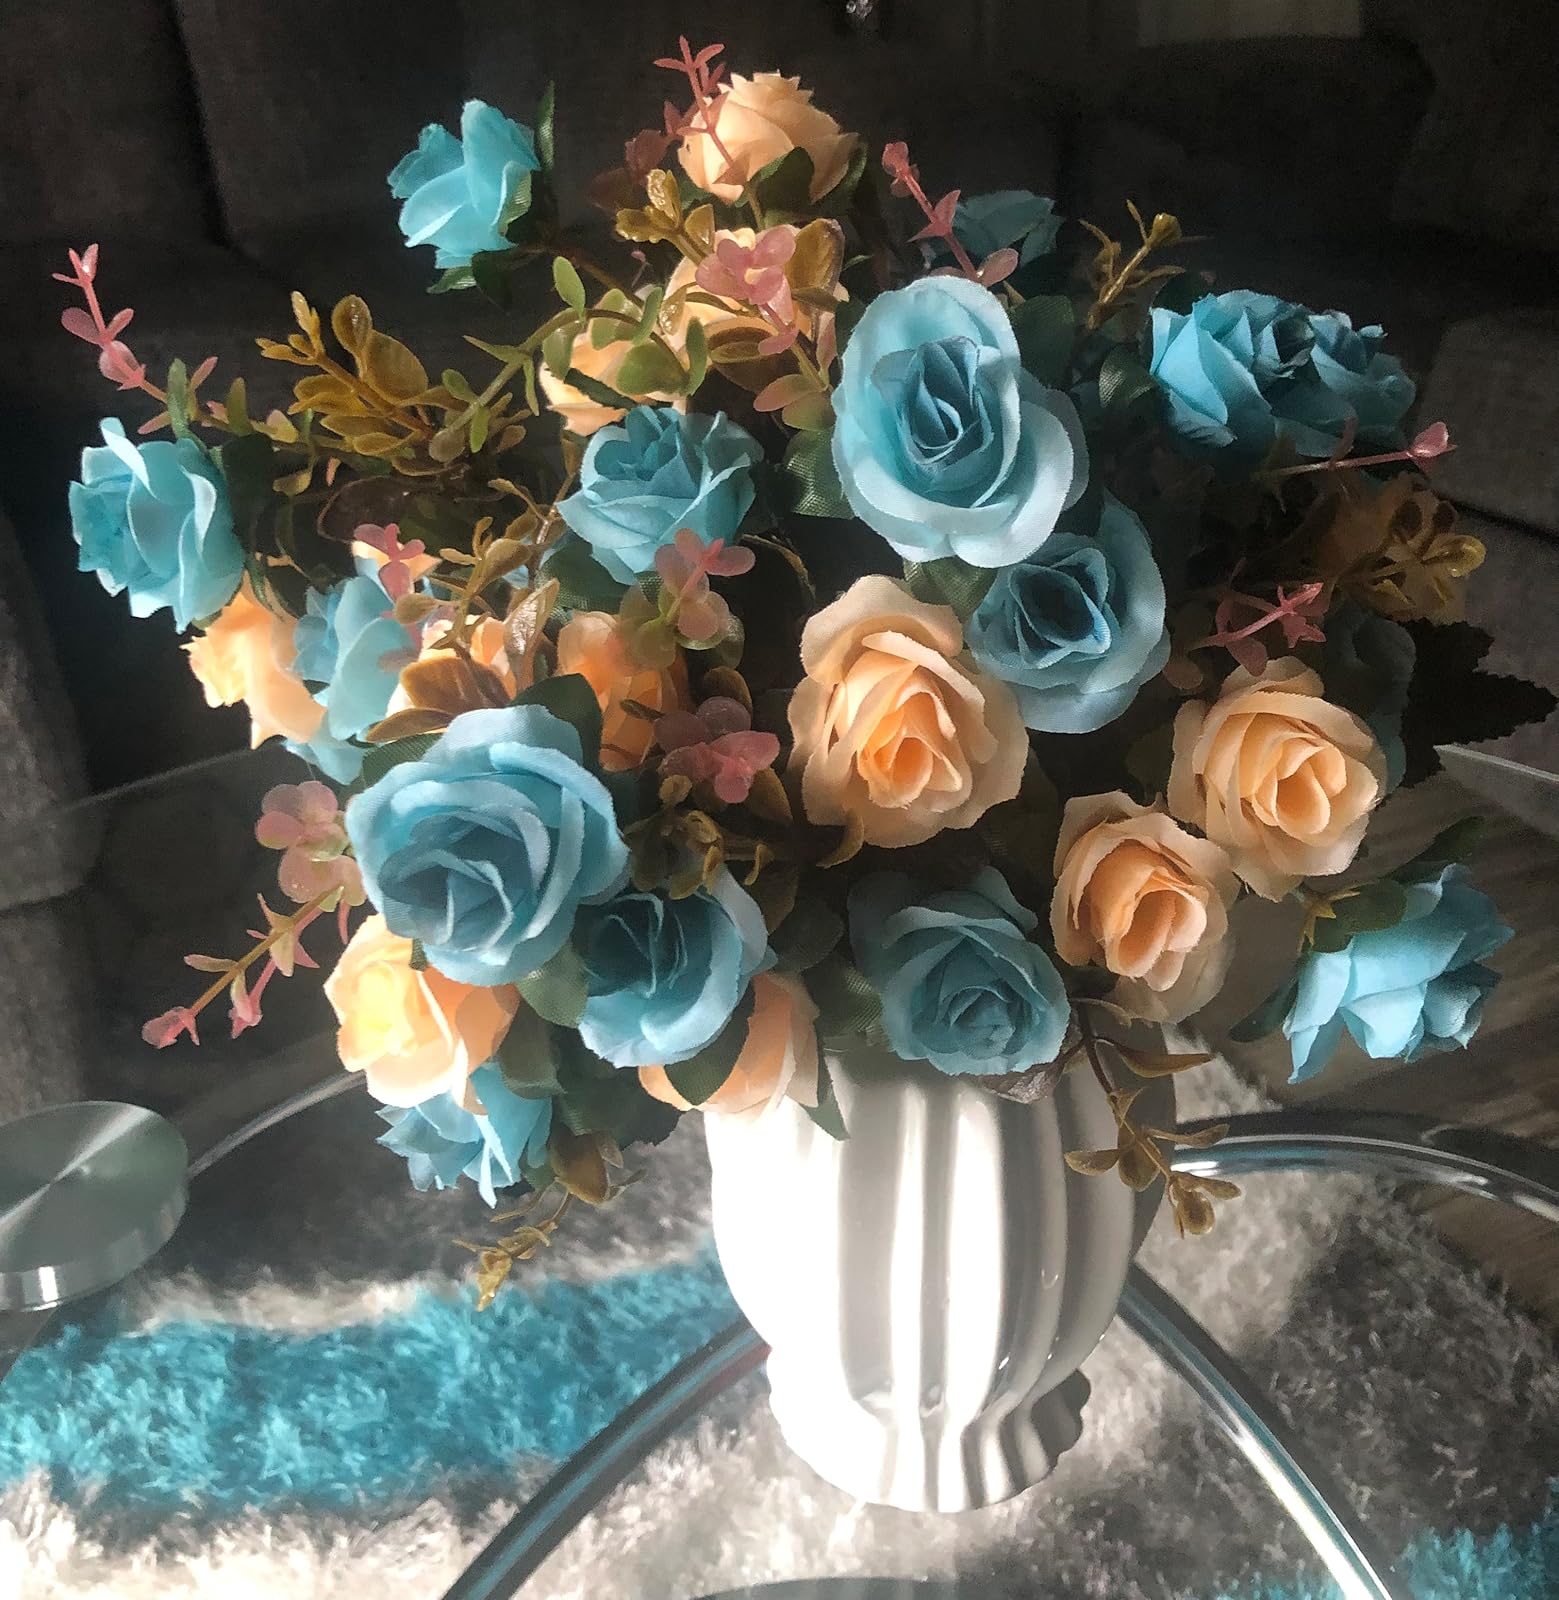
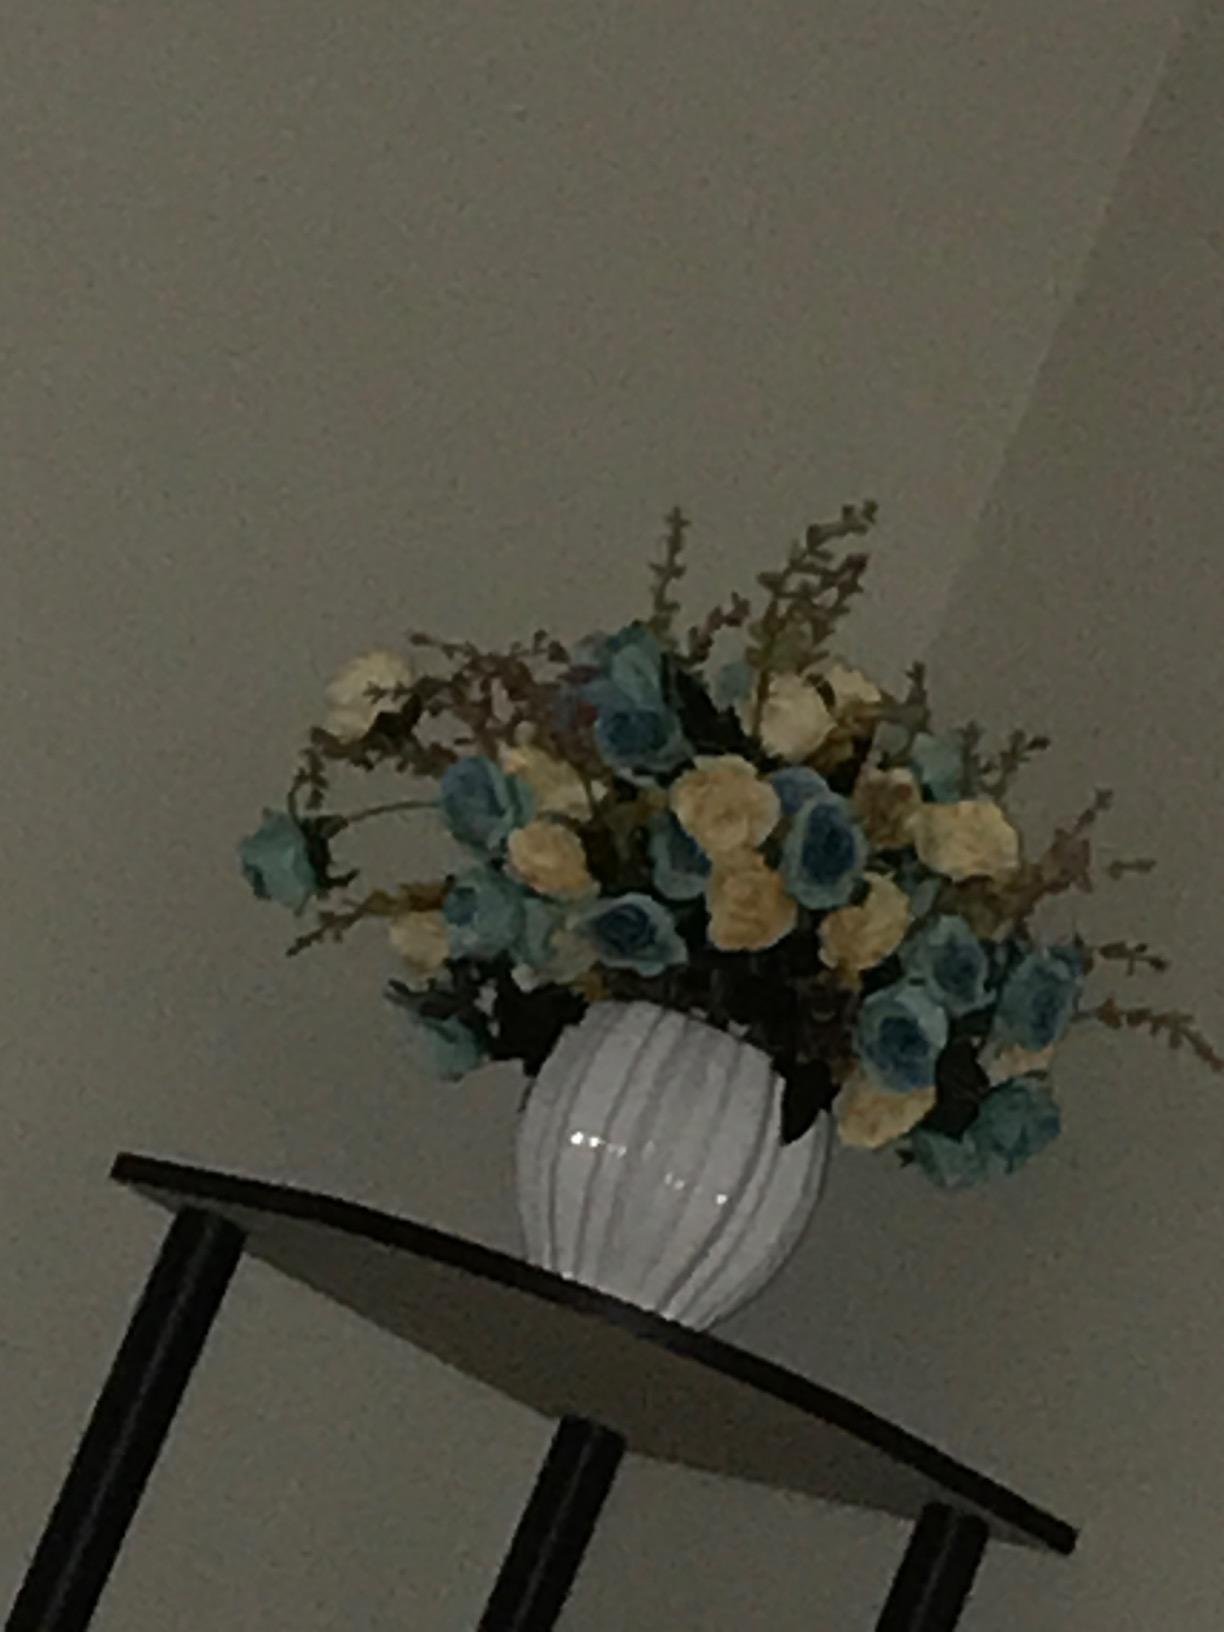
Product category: vase
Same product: yes